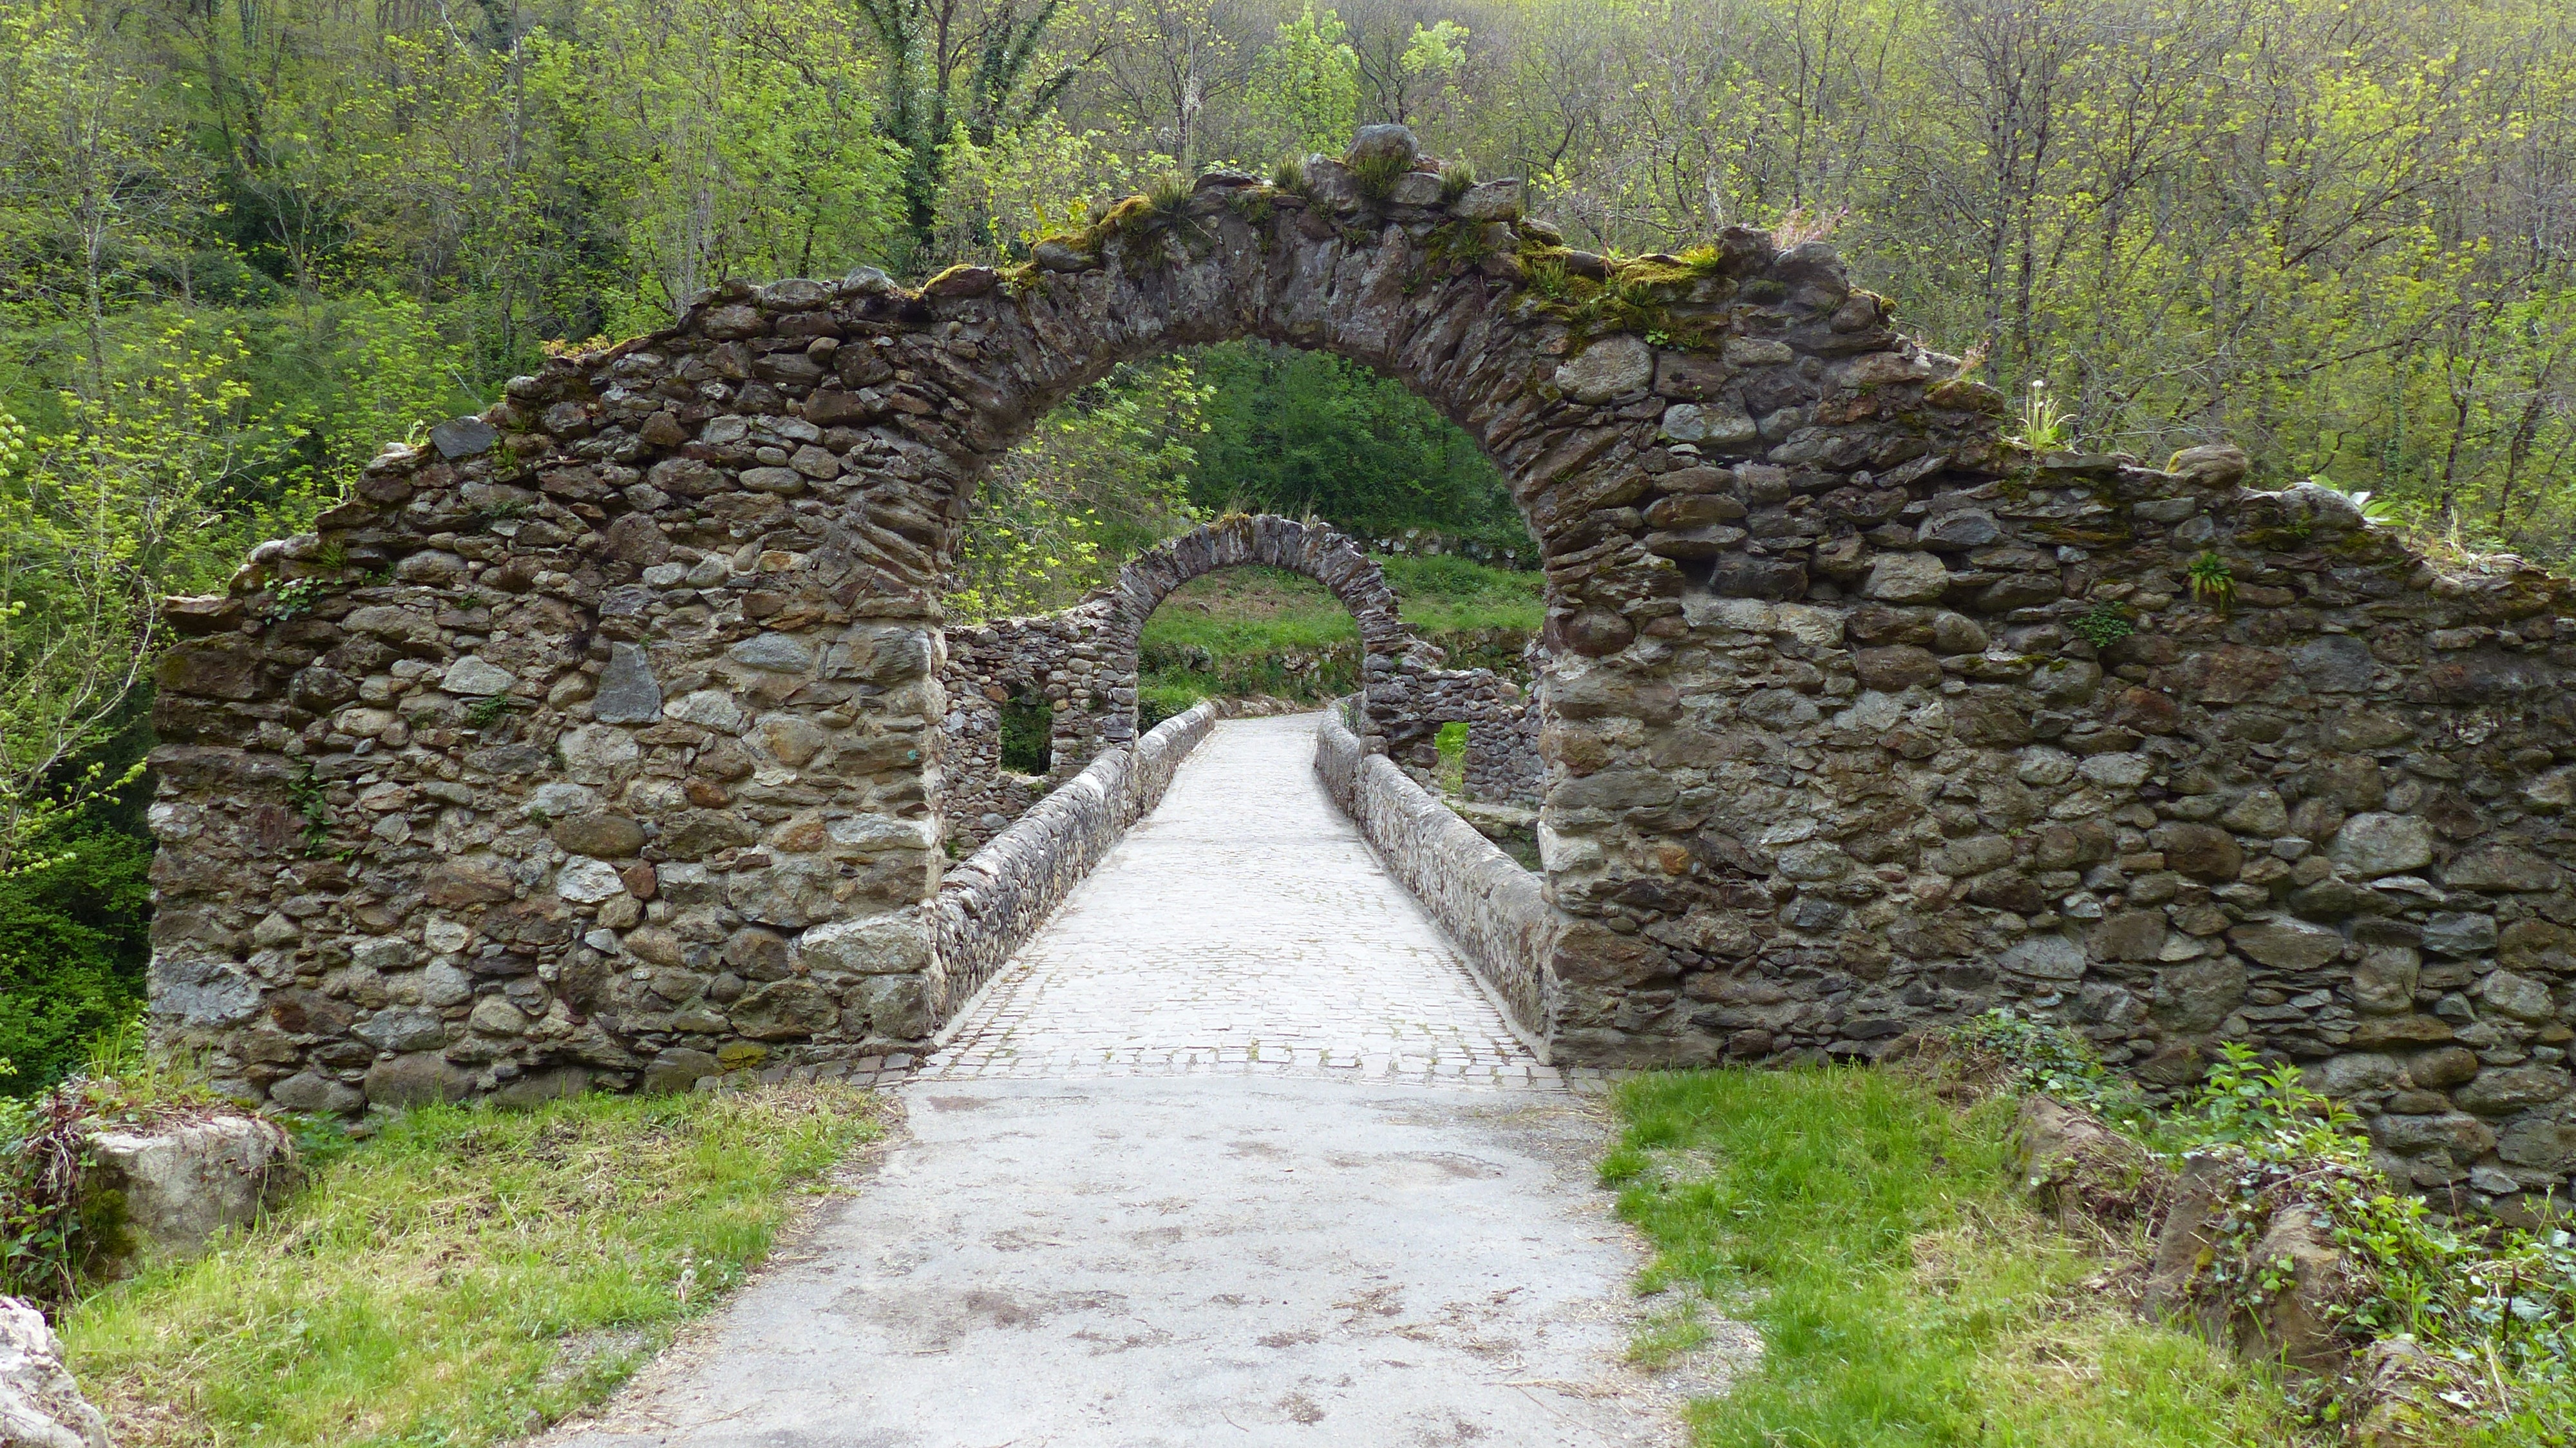
bridge, building, ruins, archaeological site, ariege, devil's bridge, ancient monument, ancient history